National Autonomous University of Mexico

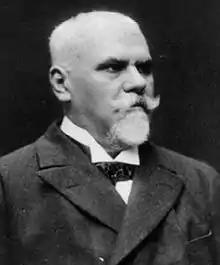
Justo Sierra, founder of the National University of Mexico in its current incarnation.

The new university's challenges were mostly political, due to the ongoing Mexican Revolution and the fact that the federal government had direct control over the university's policies and curriculum; some resisted its establishment on philosophical grounds. This opposition led to disruptions in the function of the university when political instability forced resignations in the government, including that of President Díaz. Internally, the first student strike occurred in 1912 to protest examination methods introduced by the director of the School of Jurisprudence, Luis Cabrera Lobato. By July of that year, a majority of the law students decided to abandon the university and join the newly created Free School of Law.